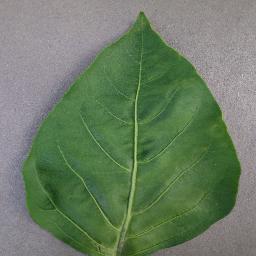
Label: Pepper,_bell___healthy